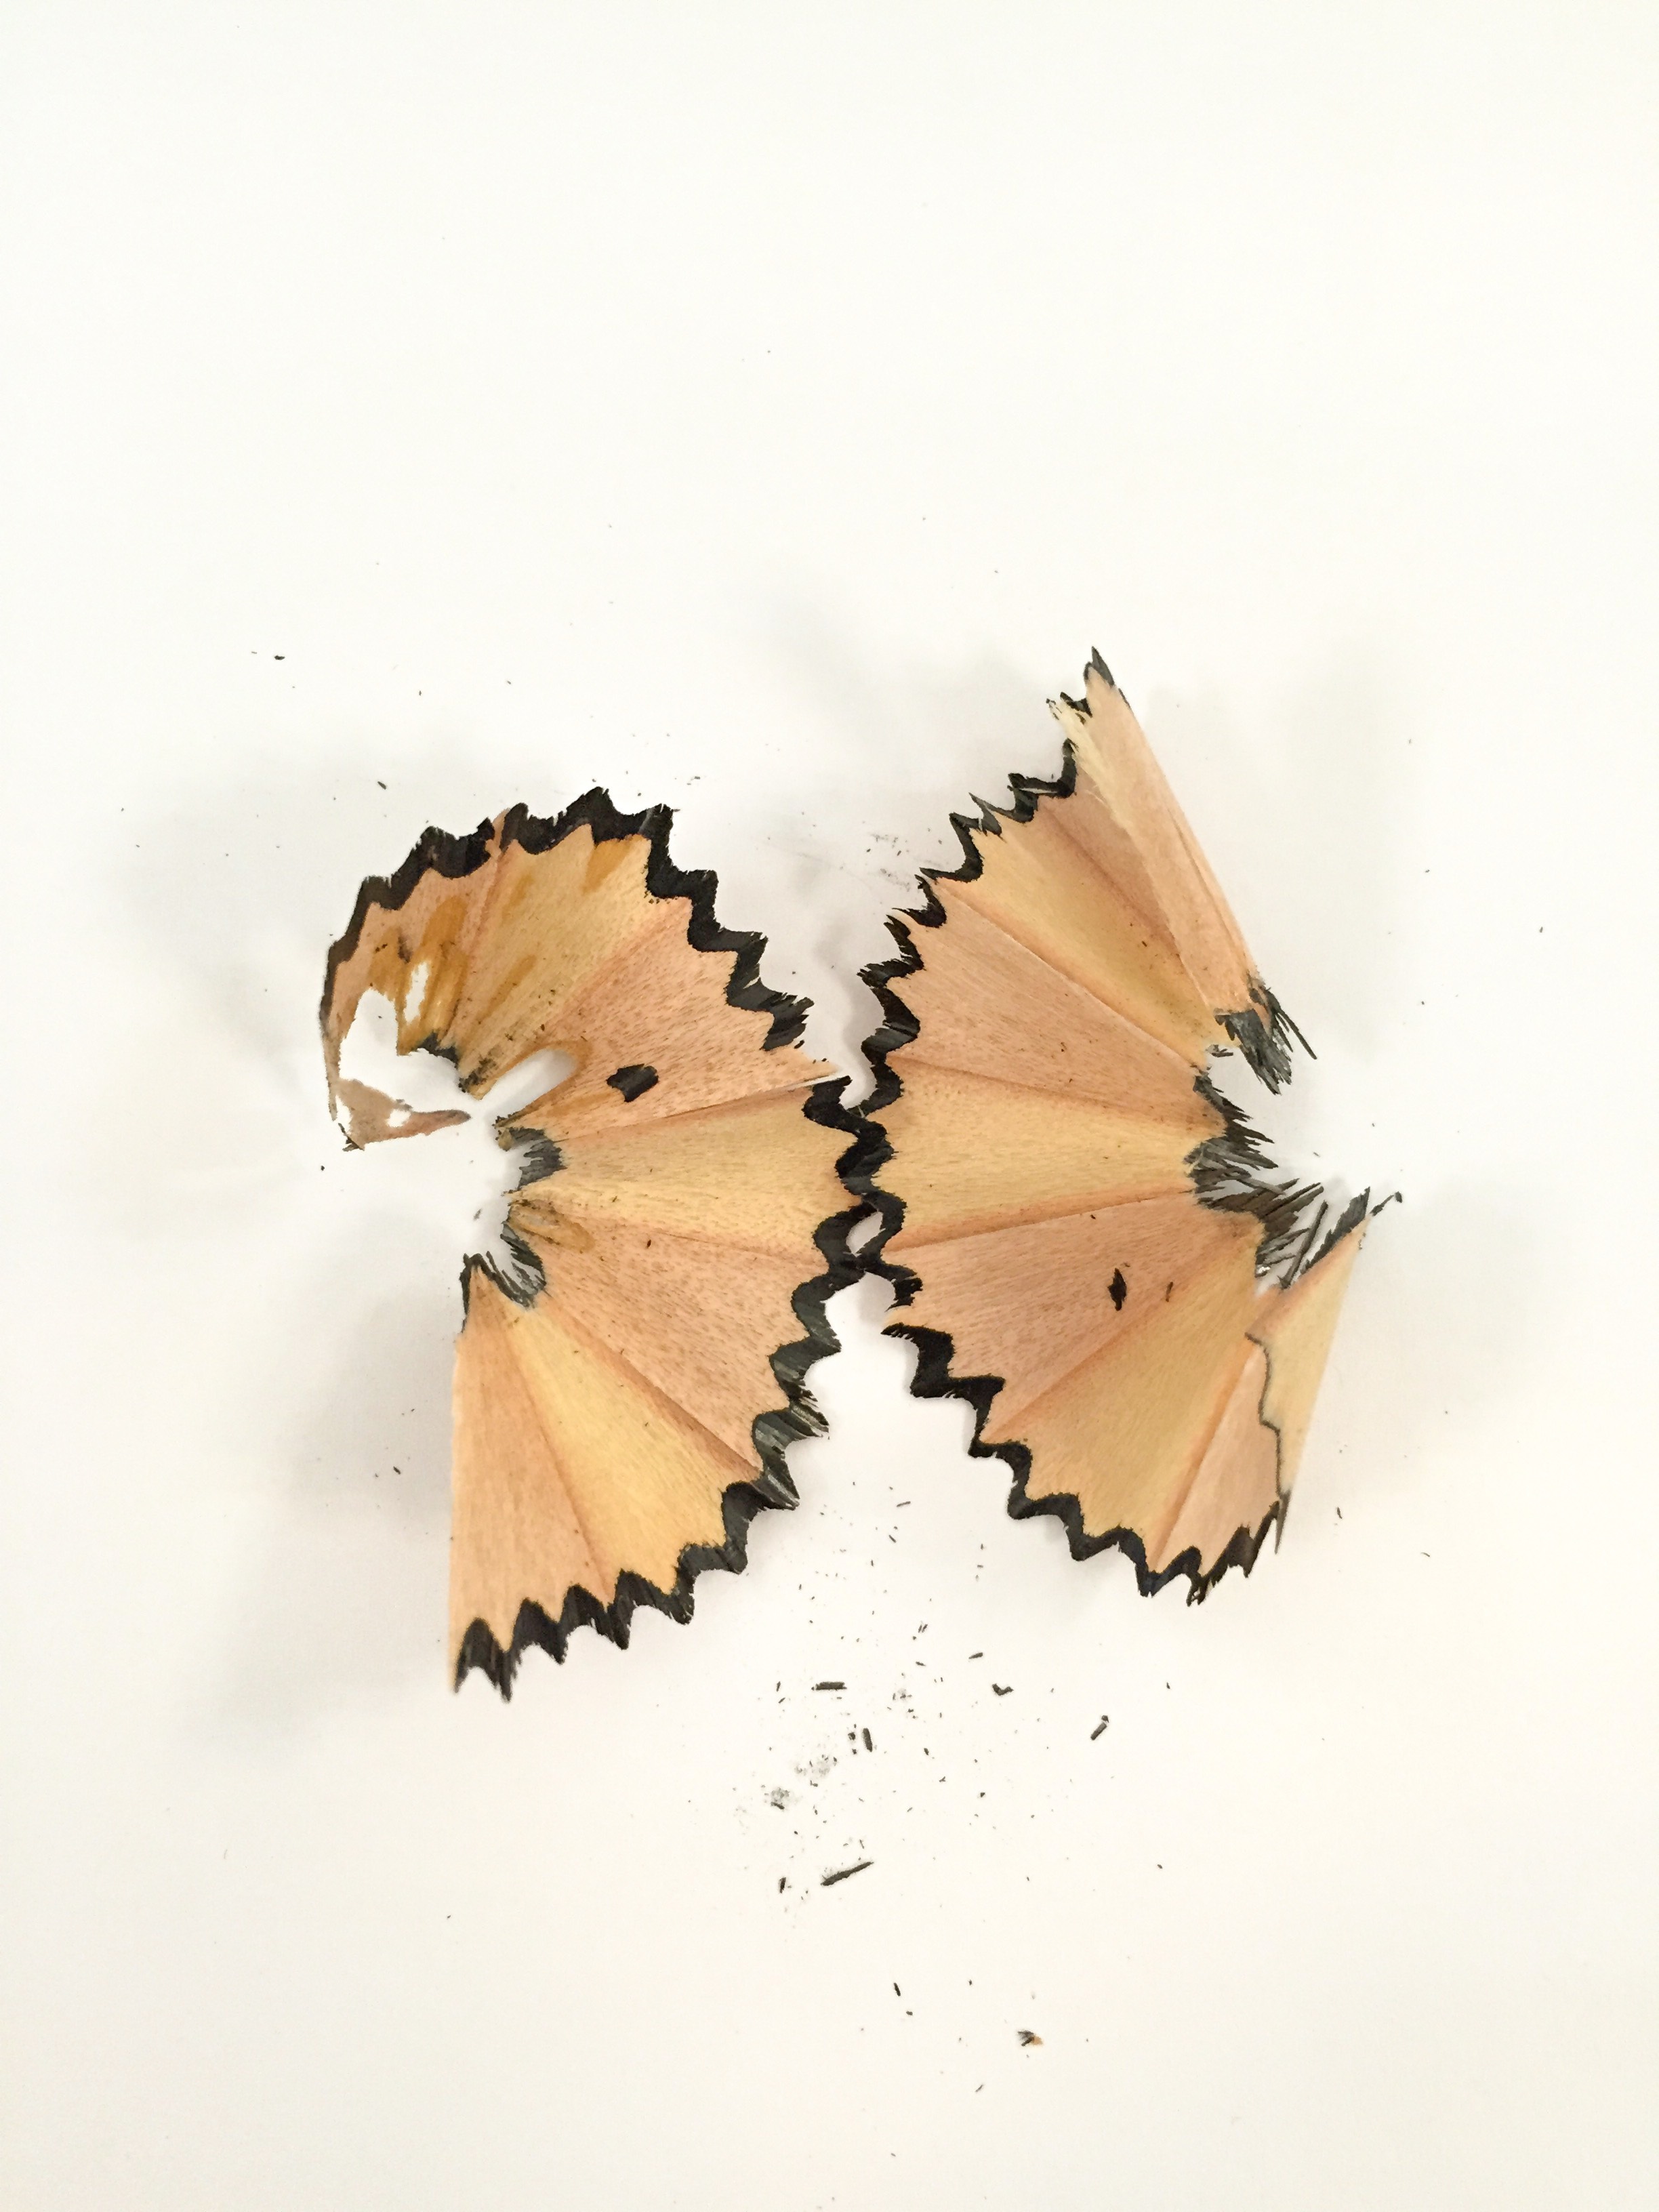
pencil, wing, leaf, petal, insect, butterfly, invertebrate, pollinator, moths and butterflies, pencil cut, wood shavings